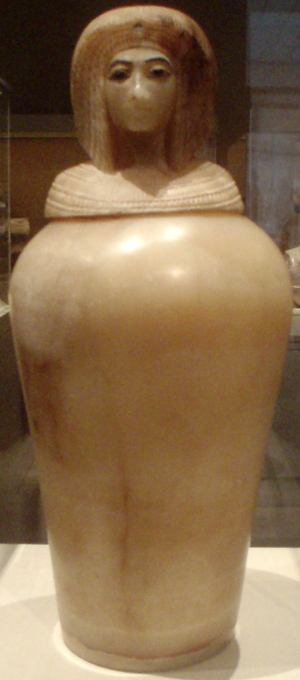
KV 55 est un tombeau situé dans la vallée des Rois, dans la nécropole thébaine sur la rive ouest du Nil face à Louxor en Égypte. Il est découvert en 1907 par Edward Russell Ayrton, qui commence immédiatement les premières fouilles. Il faut attendre 1992-1993 pour que les fouilles reprennent avec Lyla Pinch Brock.